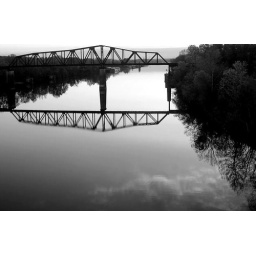
bridge over water